Blatná

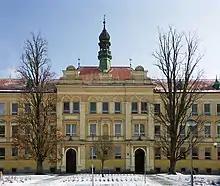
J. A. Komenského School

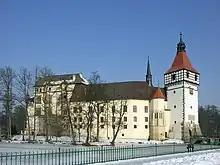
Side view of the castle, from right to left: the tower, Rožmitálský Palace with protruding chapel and Rejt's Palace

Blatná Castle is the town's main landmark. It is built on a rock surrounded by a moat, connected with a pond. The castle is narrow, U-shaped, with a tower in front to which the palaces from various periods attach. The castle is being restored with most of the works finished. It is open for the public, together with the castle park and deer park.